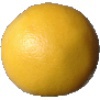
Label: white_grapefruit